Culture of Iran

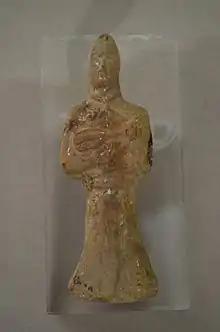
Figurine holding a stringed instrument (early tanbur or lute). First half of second millennium BC. Susa. Kept at the National Museum of Iran.

With 26, Iran has one of the world's highest number of public holidays. It ranks 1st in the world with the most paid leave days: 52. Iran's official calendar is the Solar Hejri calendar, beginning at the vernal equinox in the Northern Hemisphere. Each of the 12 months of the Solar Hejri calendar correspond with a zodiac sign, and the length of each year is solar. Alternatively, the Lunar Hejri calendar is used to indicate Islamic events, and the Gregorian calendar marks international events.